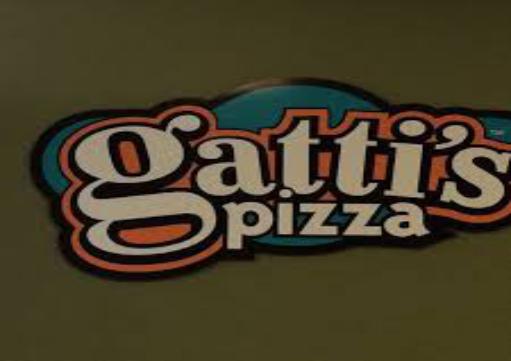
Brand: Gatti's Pizza
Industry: Food